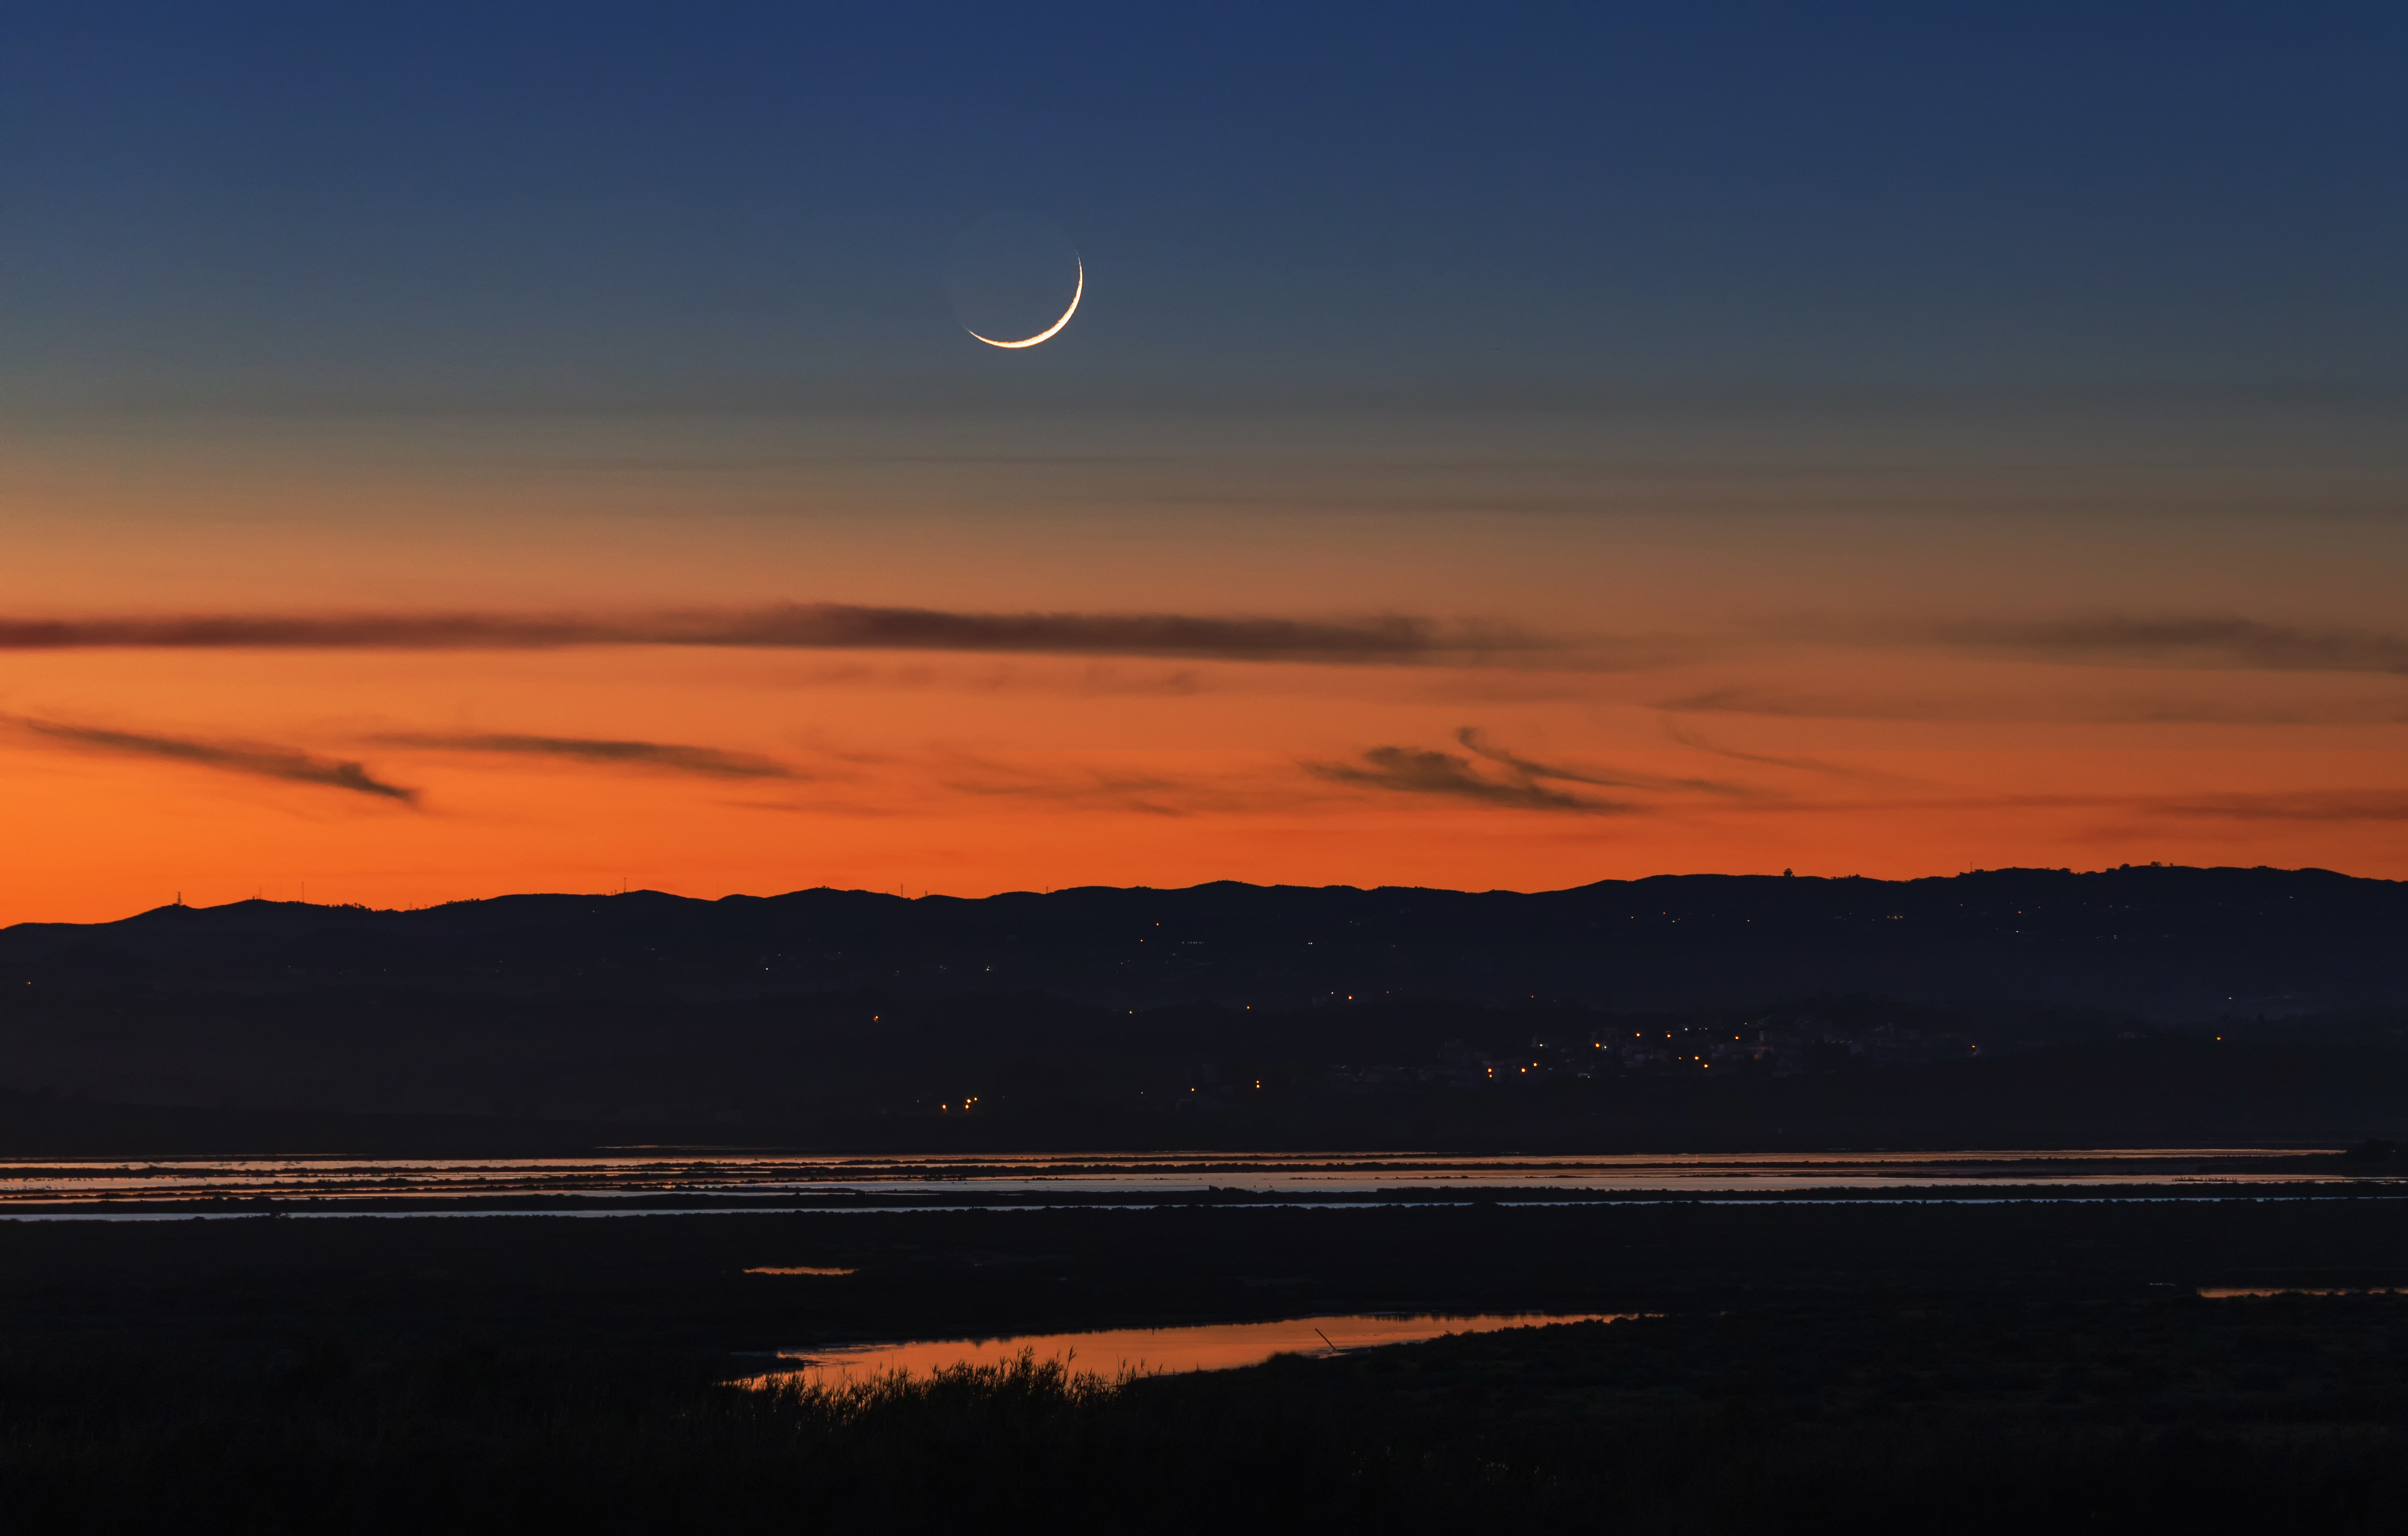
young, moon, cloud, sky, water, atmosphere, ecoregion, natural environment, afterglow, natural landscape, crescent, dusk, sunlight, atmospheric phenomenon, sunset, red sky at morning, astronomical object, horizon, sunrise, lake, tree, landscape, cumulus, calm, event, celestial event, sun, evening, moonlight, reservoir, dawn, hill, meteorological phenomenon, darkness, lake district, ocean, mountain, wind wave, wetland, wave, grassland, loch, symbol, night, bay, tidal marsh, sound, reflection, coast, inlet, midnight, astronomy, floodplain